Mobile Suit Gundam: Gundam vs. Zeta Gundam

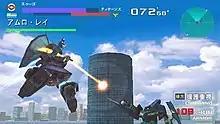
Two pilots in combat

The game takes place within the continuity of Mobile Suit Gundam, Mobile Suit Zeta Gundam, and Mobile Suit Gundam ZZ. Although the overall environment that the arcade mode is placed in is set seven years after the one-year war that took place during the first major entry. In the game, the player can play through several game modes that will allow access to unlock characters, weapons, artwork and more. It is even possible to unlock Gundam suits from Gundam SEED (despite the fact Mobile Suit Gundam SEED does not take place in the universal century continuity).